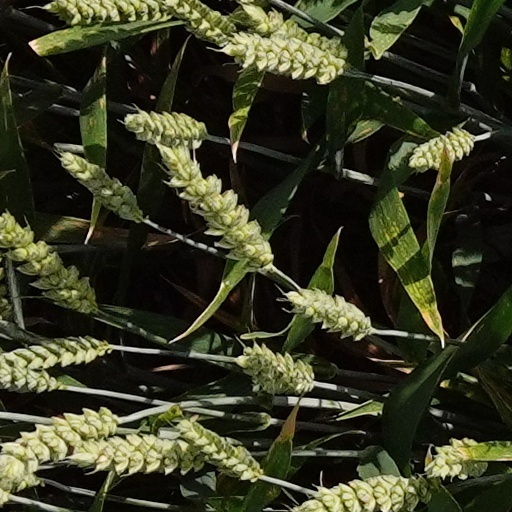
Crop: wheat